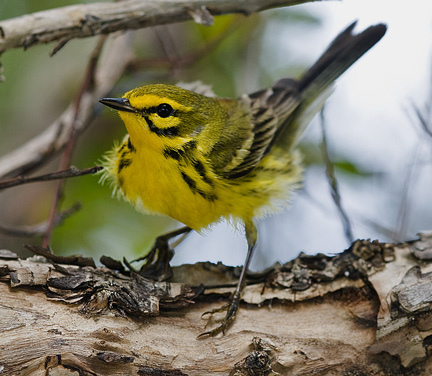
this bird is bright yellow with a pointy head and pointy bill, and has black eyebrows and black tipped feathers.
a small bird with black beak, green crown upto the nape and yellow belly
this little bird has a small pointy beak bright yellow feathers and stick thin legs.
this bird has a speckled belly and breast with a short pointy bill.
a tiny bird with a yellow belly and face, black stripes on the chest and brown wings.
this is a small bird, with a yellow chest, green crown and nape, with a point black bill.
the bird has a yellow belly, small black bill and striped back.
the bird has spotted yellow breast and small black bill.
this is a colorful yellow bird with black markings along its wing that fades into black tailfeathers.
this bird has a yellow belly, breast, and black bill
Species: Prairie Warbler